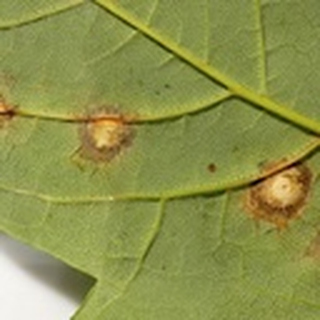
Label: cotton_target_spot